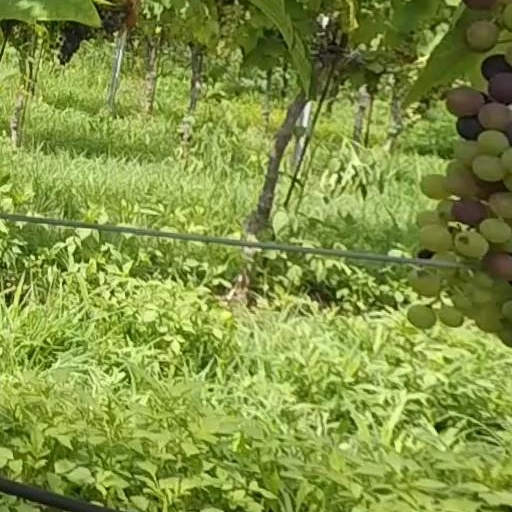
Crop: grape